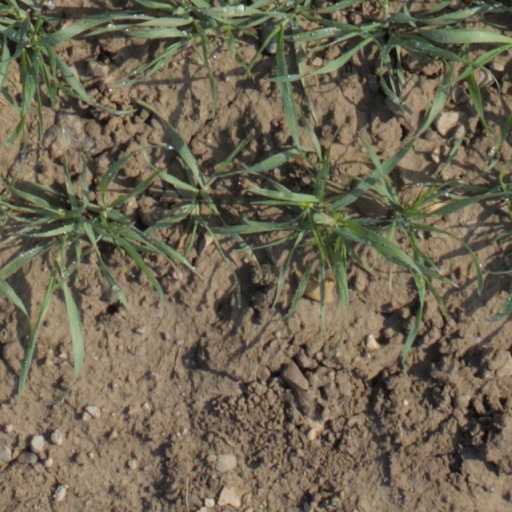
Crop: wheat